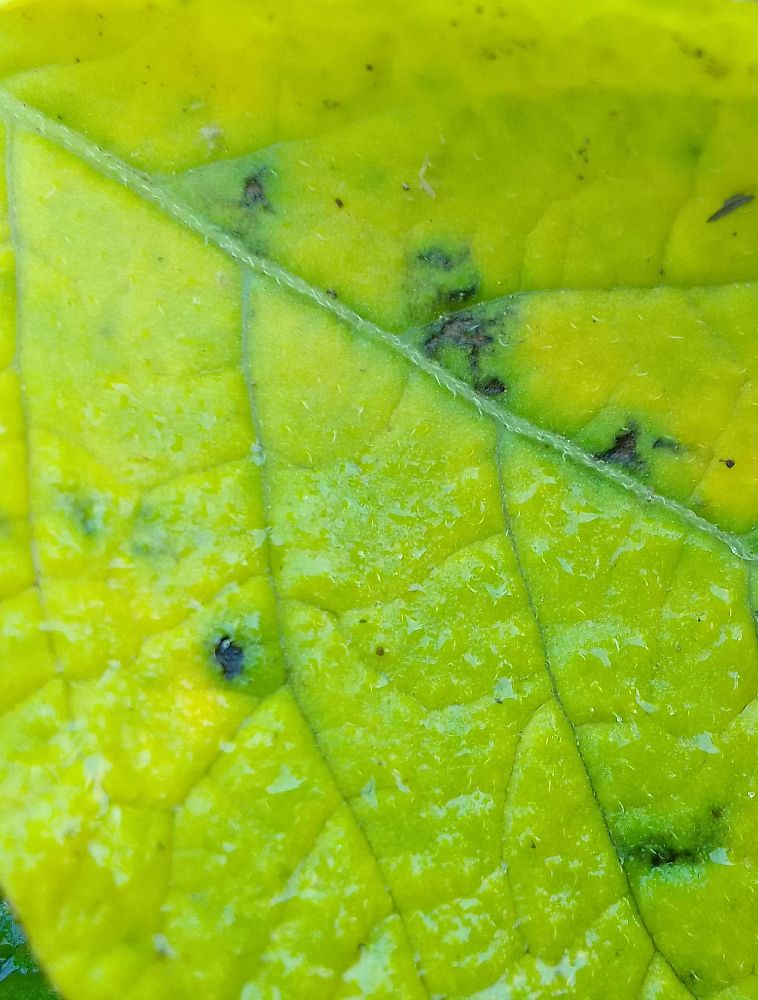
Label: Early blight